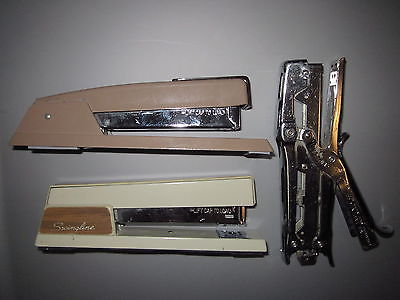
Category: stapler